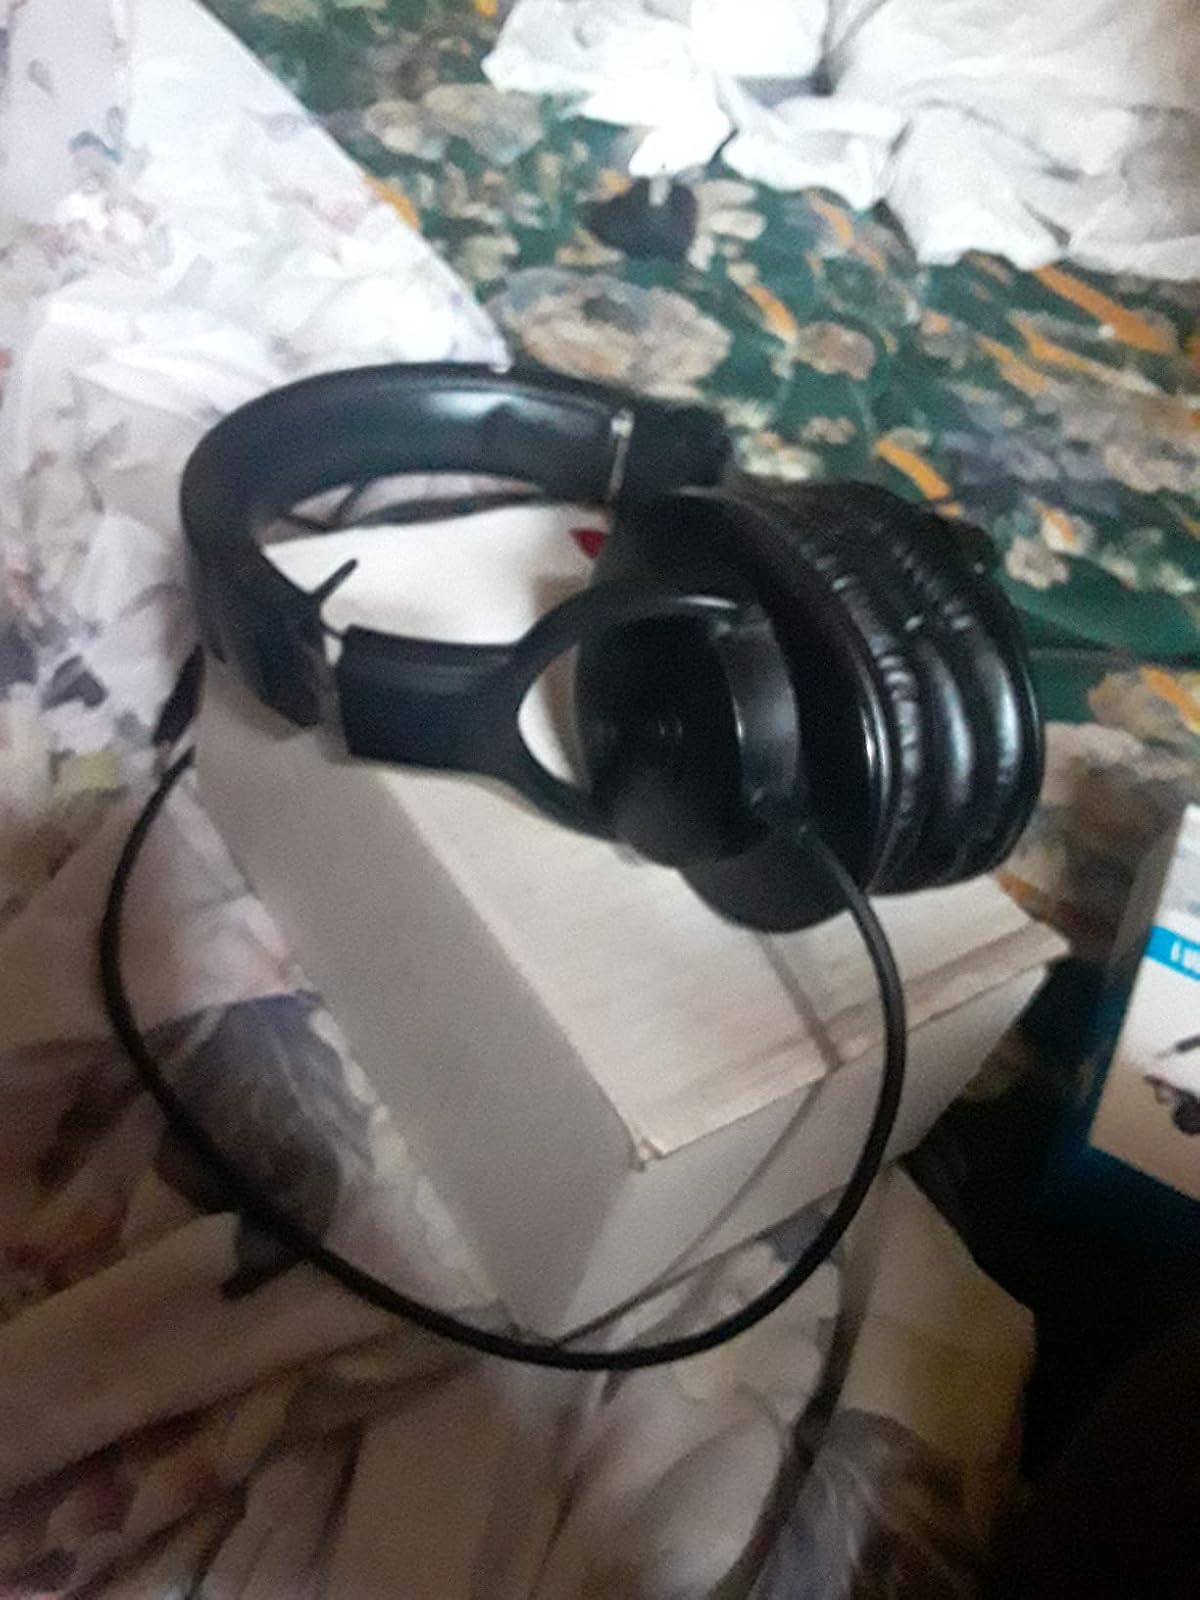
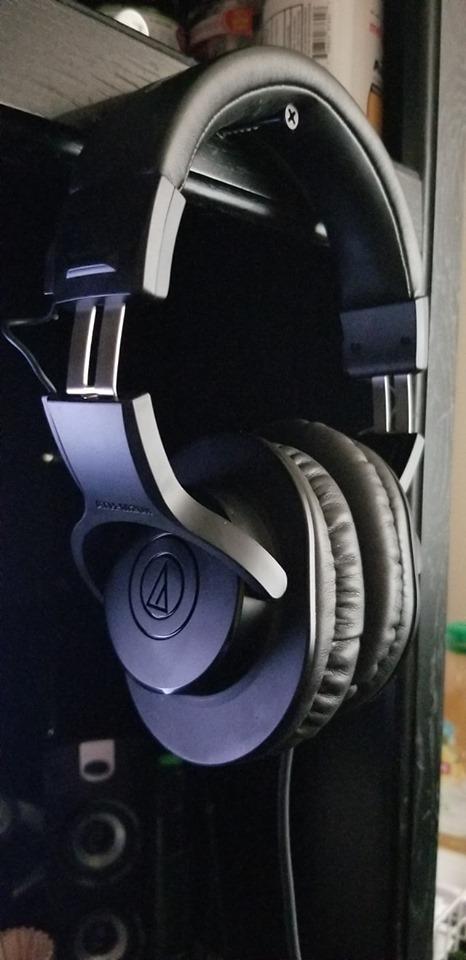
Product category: headphones
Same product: yes